List of birds of Western Australia

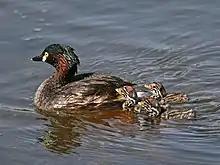
Australasian grebe

Grebes are small to medium-large freshwater diving birds. They have lobed toes and are excellent swimmers and divers. However, they have their feet placed far back on the body, making them quite ungainly on land.